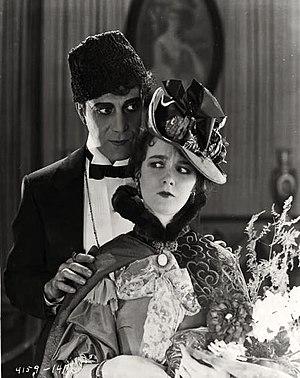
Arthur Edmund Carewe est un acteur américain d'origine arménienne, né Hovsep Hovsepian le 30 décembre 1884 à Trabzon, mort le 22 avril 1937 à Santa Monica.